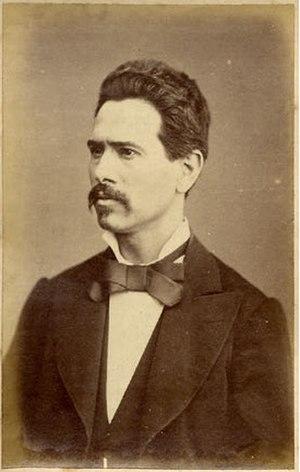
Joaquim Teófilo Fernandes Braga, plus connu sous le nom de Teófilo ou Teophilo Braga, né le 24 février 1843 à Ponta Delgada et mort le 28 janvier 1924 à Lisbonne, est un poète, historien de la littérature, essayiste et homme d'État portugais.